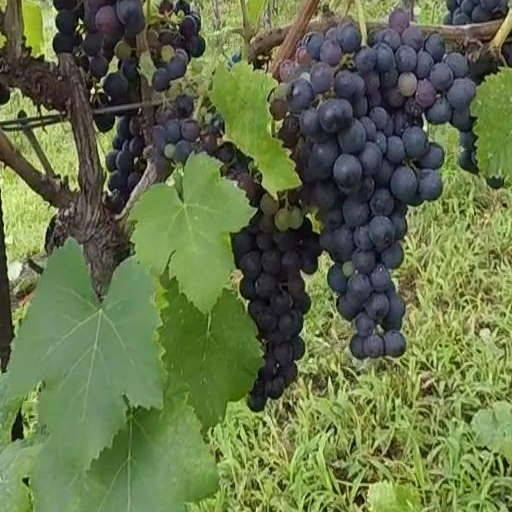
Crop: grape